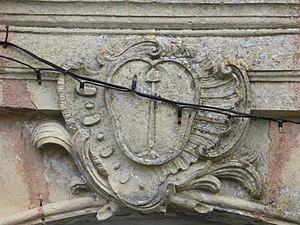
Cartouche présent au droit de l'entrée de l'église communale de Nicey-sur-Aire
En architecture, un cartouche est un ornement sculpté décorant la façade d'un bâtiment, constitué d'un encadrement bordant une surface affichant l'année de construction de l'édifice, son nom, une devise, une épitaphe, des armoiries ou un motif ornemental.